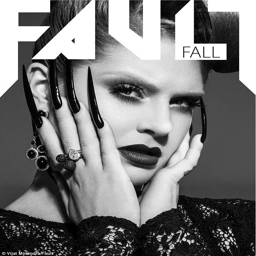
a striking sight : told the magazine she felt her bleached eyebrows made her look